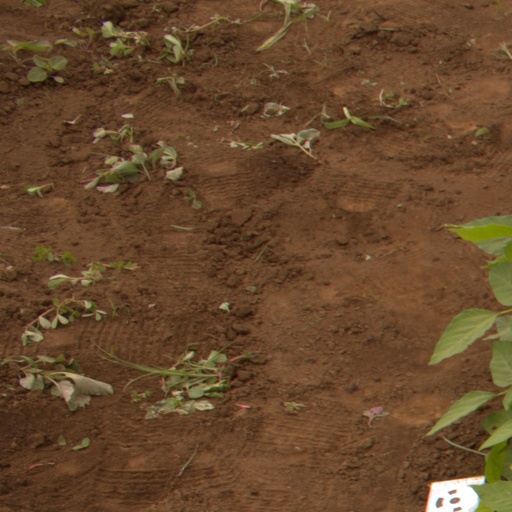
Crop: soybean